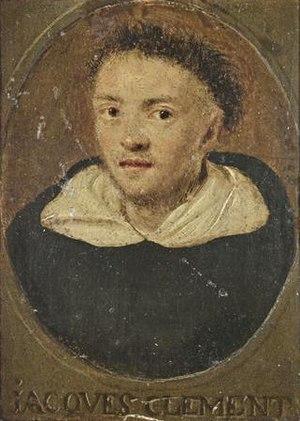
Portrait du moine Jacques Clément (1567-1589), assassin du roi Henri III de France.
Jacques Clément est un frère lai dominicain, assassin du roi Henri III le 1ᵉʳ août 1589.
L'assassinat d'Henri III, roi de France depuis 1574, a eu lieu le 1ᵉʳ août 1589 au château de Saint-Cloud. Henri III meurt poignardé par Jacques Clément, moine dominicain ligueur, qui estimait que le roi était l'ennemi déclaré du catholicisme depuis qu'il a commandité l'assassinat du duc de Guise.